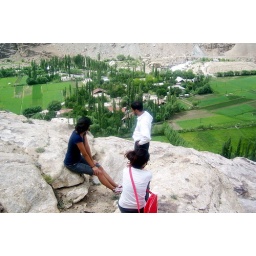
The girls and Malik starring at the green village below